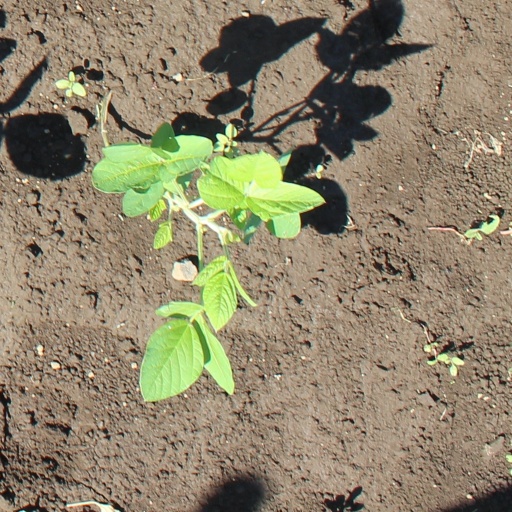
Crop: soybean